1997 Pontiac Excitement 400

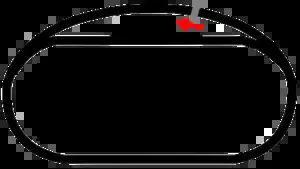
The layout of Richmond International Raceway, the venue where the race was at.

Richmond International Raceway (RIR) is a 3/4-mile (1.2 km), "D"-shaped, asphalt race track located just outside Richmond, Virginia in Henrico County. It hosts the Monster Energy NASCAR Cup Series and Xfinity Series. Known as "America's premier short track", it formerly hosted a NASCAR Camping World Truck Series race, an IndyCar Series race, and two USAC sprint car races.